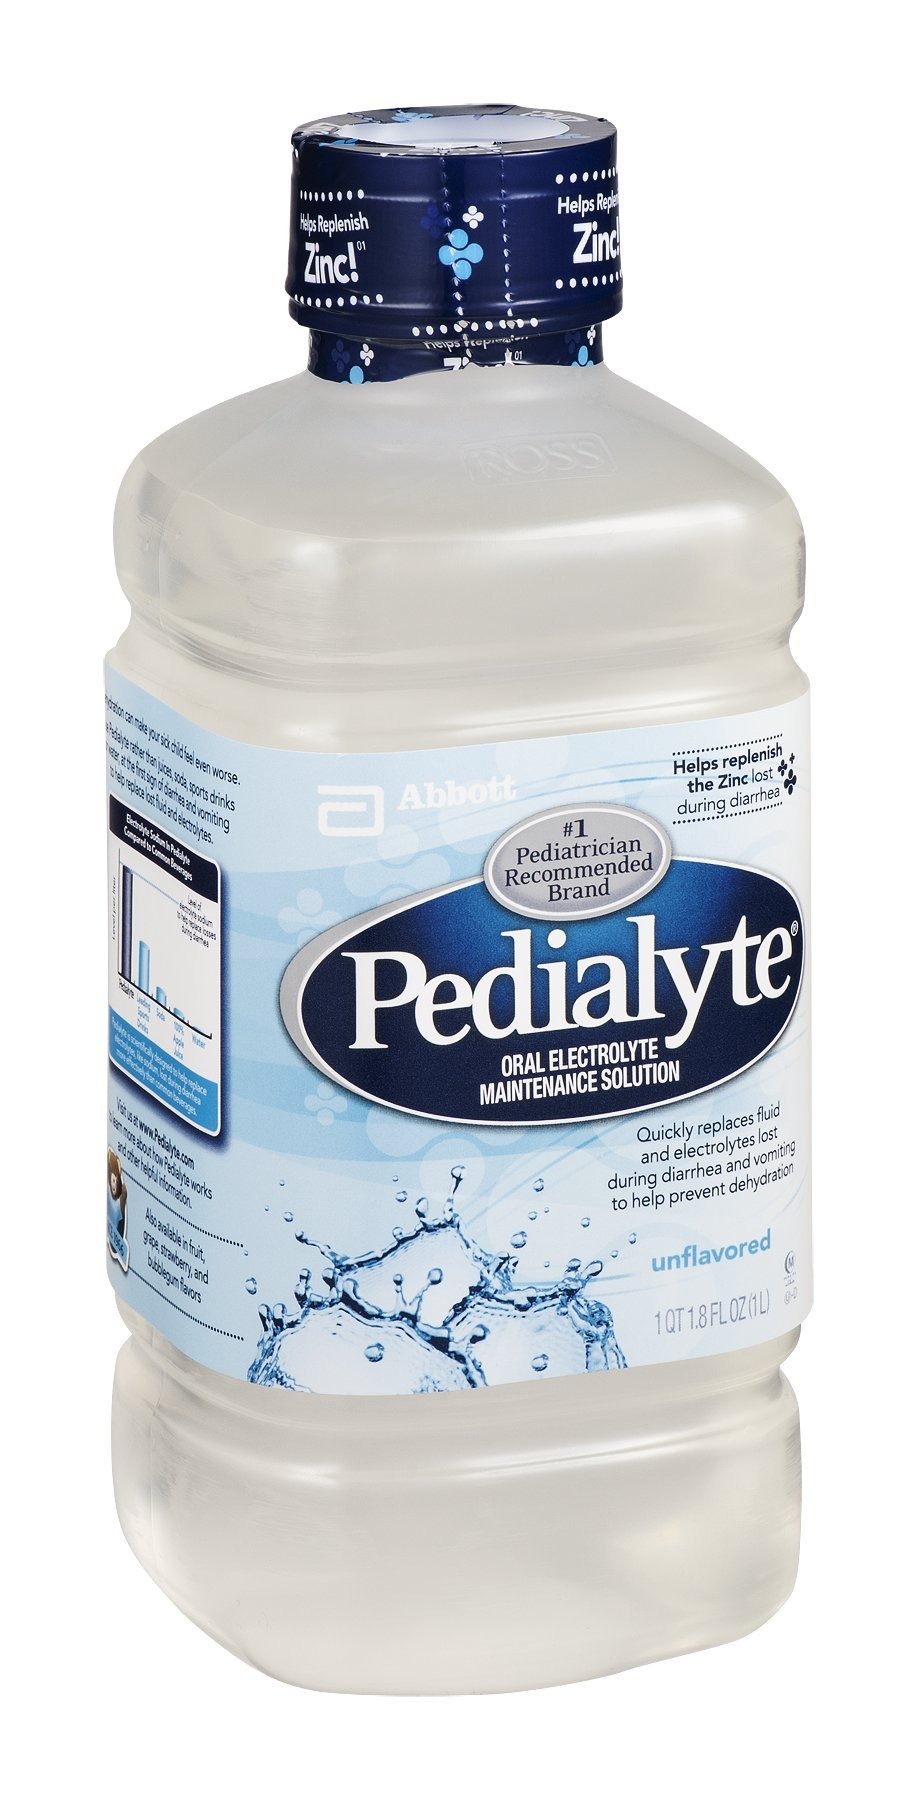
Item Name: Pedialyte Oral Electrolyte Unflavored 33.8 OZ (Pack of 8)
Bullet Point: ...
Value: 270.4
Unit: Fl Oz

Price: 5.49